Sam Coonrod

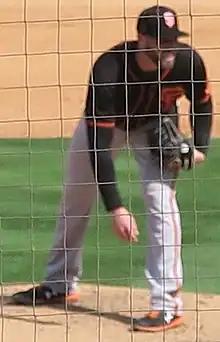
Sam Coonrod pitching for the Giants

Samuel Timothy Coonrod (born September 22, 1992) is an American professional baseball pitcher in the Minnesota Twins organization. He has previously played in Major League Baseball (MLB) for the San Francisco Giants, Philadelphia Phillies, and New York Mets.